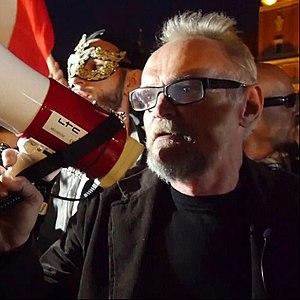
Cezary Paweł Kasprzak, né le 26 mars 1961 à Wrocław, est un journaliste, cinéaste et militant associatif et politique polonais. Il est cofondateur et l'un des leaders du mouvement des Citoyens de la République de Pologne. Il est également président de la fondation Citoyens libres de la République de Pologne. Cadreur et monteur de cinéma, il est producteur de programmes de télévision. Pendant la République populaire de Pologne, il militait dans l'opposition démocratique clandestine.